Movistar Arena (Santiago)

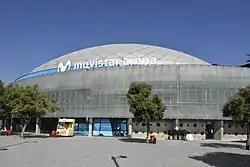
The arena under new signage in April 2018

Movistar Arena is a 17,000-seat multi-purpose indoor arena in Santiago, Chile. It is located inside O'Higgins Park, in downtown Santiago. Its main structure was built in 1956, but it remained unfinished and without a roof, until the roof was installed in 2000.